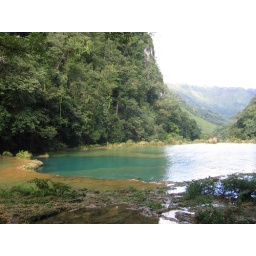
Some of the water from the river flows over the top of the rocks, forming beautiful, and very deep, turquoise pools.